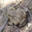
Label: frog